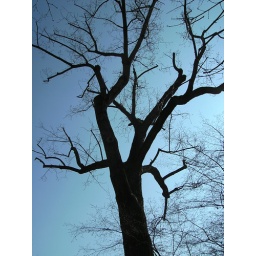
A tree in stark contrast against a very blue spring sky.